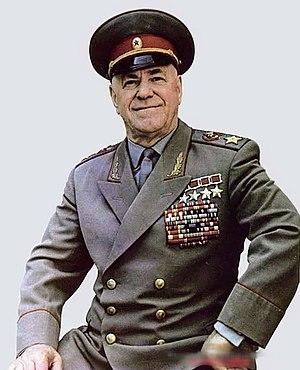
Gueorgui Konstantinovitch Joukov, né le 1ᵉʳ décembre 1896 et mort le 18 juin 1974, est un militaire et homme politique russe, puis surtout soviétique. D'abord sous-officier dans l'Armée impériale russe pendant la Première Guerre mondiale, il devient officier de l'Armée rouge et du Parti lors de la guerre civile. Il monte progressivement en grade pendant l'entre-deux-guerres jusqu'à ce que Joseph Staline le nomme chef de l'État-Major général en janvier 1941.